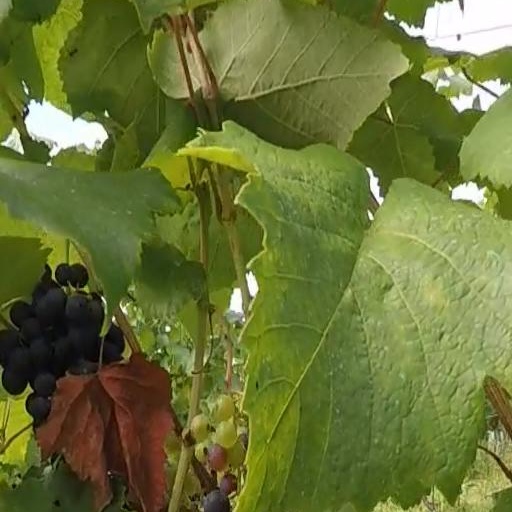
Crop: grape